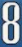
Number: 8